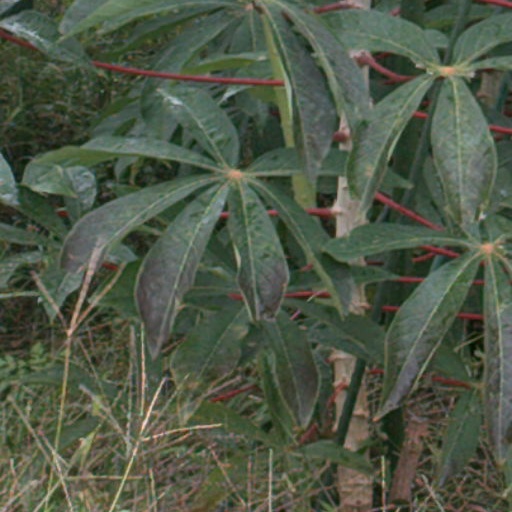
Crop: cassava